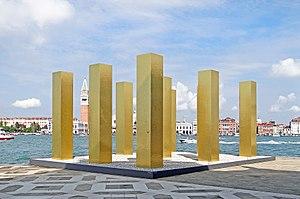
Heinz Mack est un artiste allemand. Avec Otto Piene, il a fondé le groupe ZERO en 1957. Il est mieux connu pour ses contributions à l’op art ou l’art cinétique.